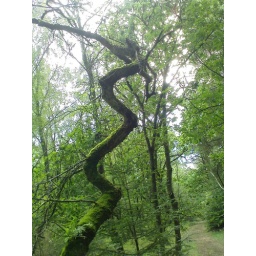
in a tree in the forest by Husby, Denmark